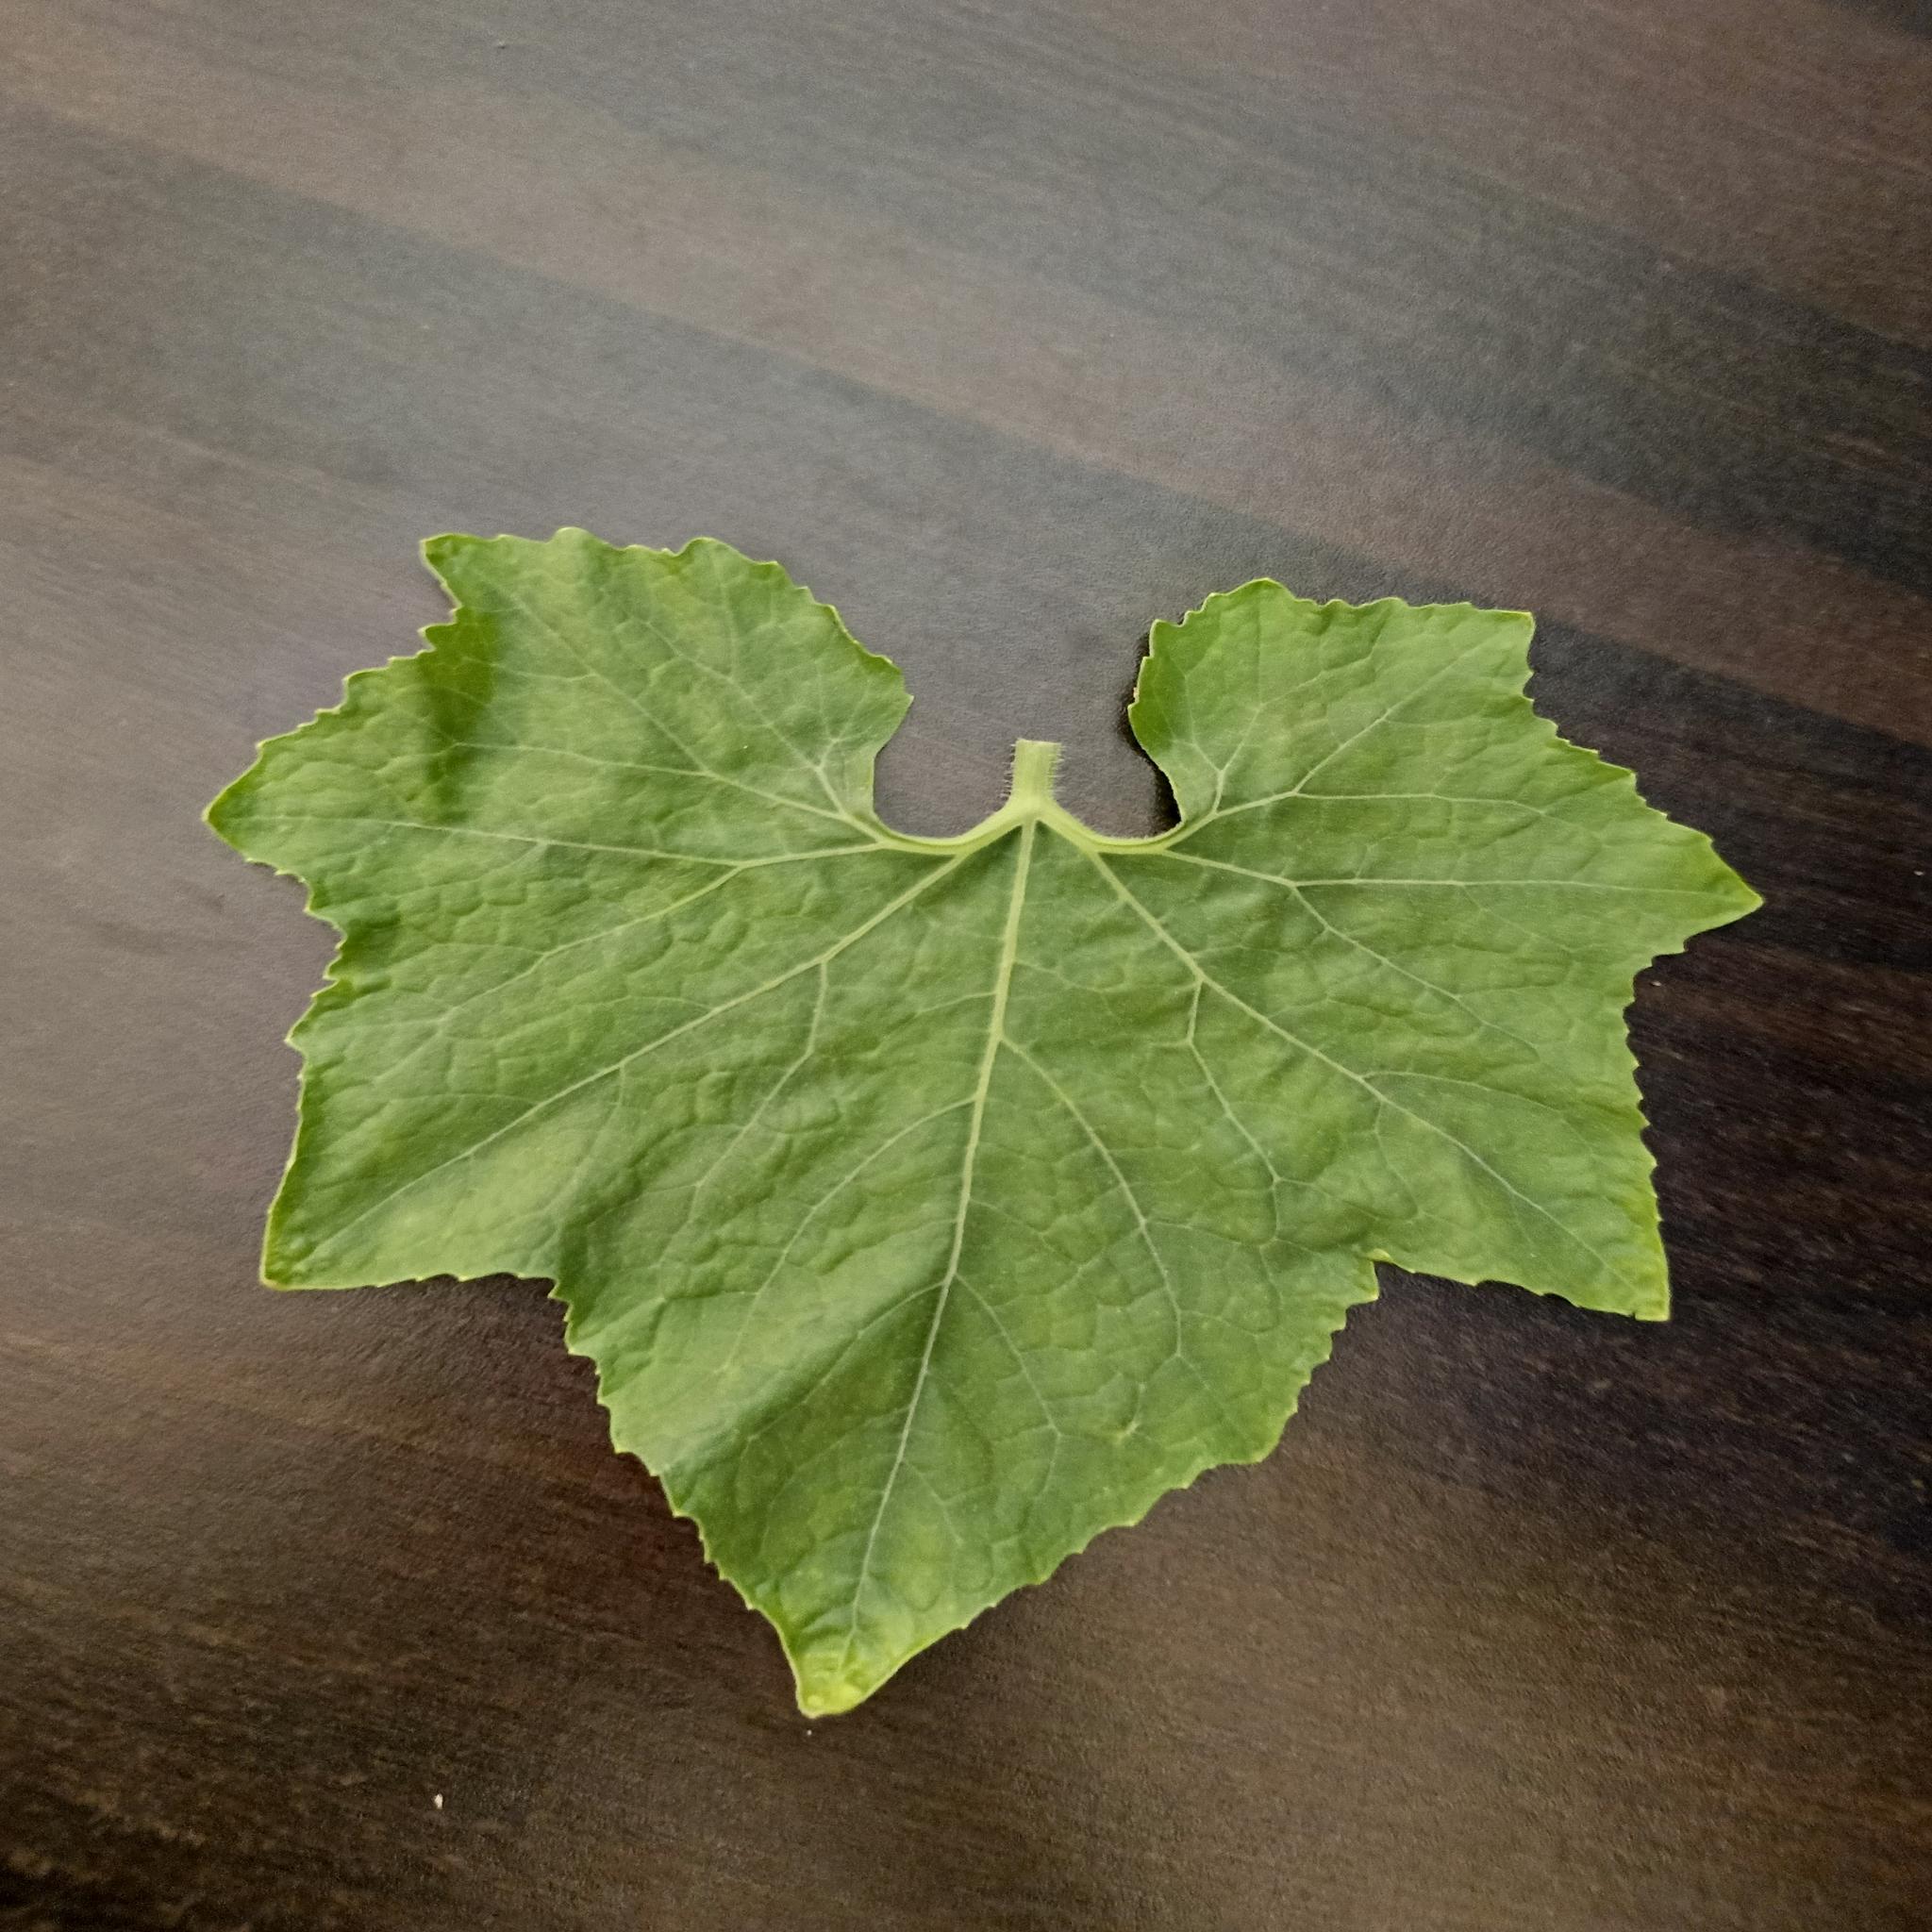
Label: Healthy